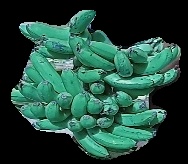
Variety: pachbale
Grade: grade3